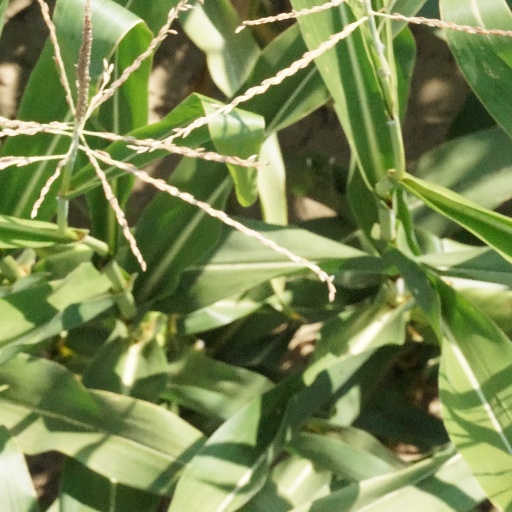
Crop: maize; corn